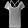
Label: T - shirt / top